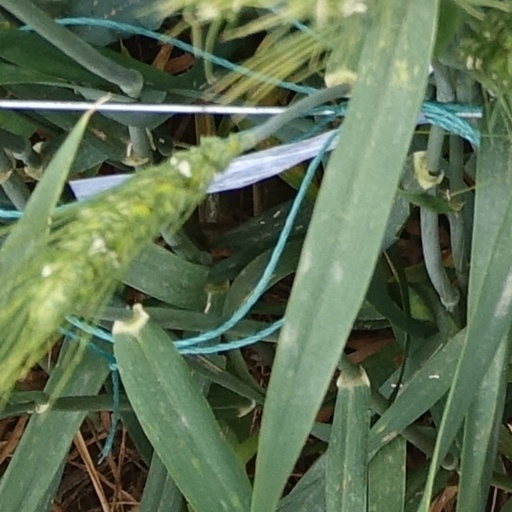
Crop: wheat